Strykersville, New York

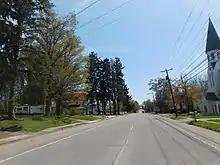
NY 78 southbound through Strykersville

Strykersville is a hamlet (and census-designated place) located within the town of Sheldon, with a small southern portion in the Town of Java, in the western part of Wyoming County, New York, United States. The population was 647 people in the 2010 census. It is located on New York State Route 78.